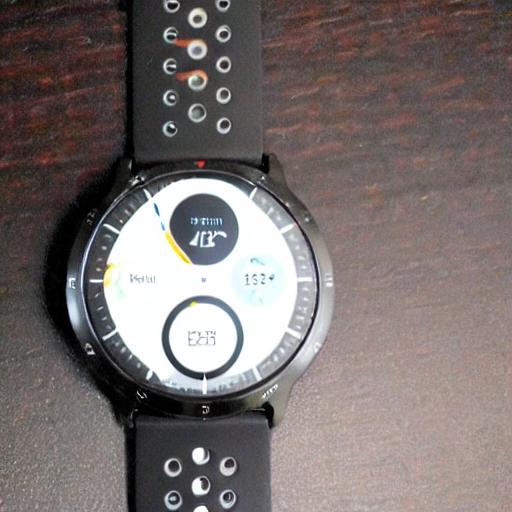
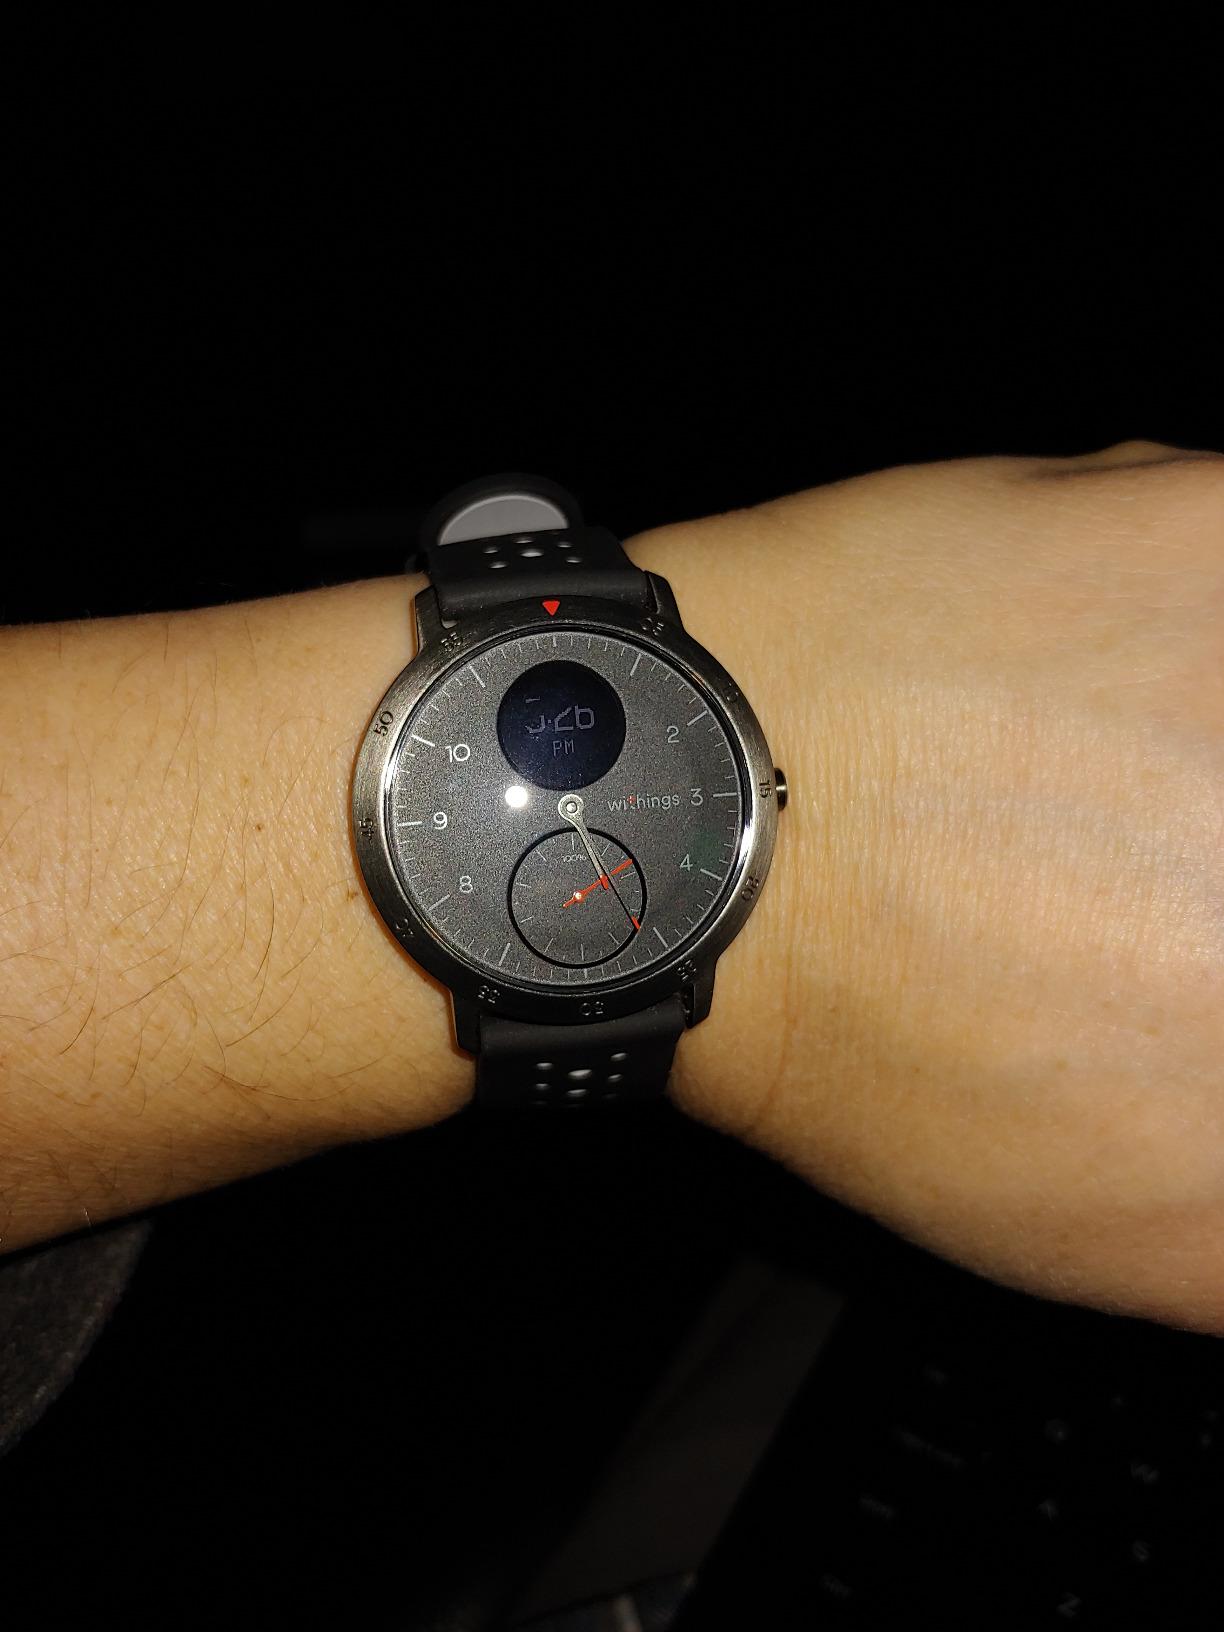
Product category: smartwatch
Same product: no